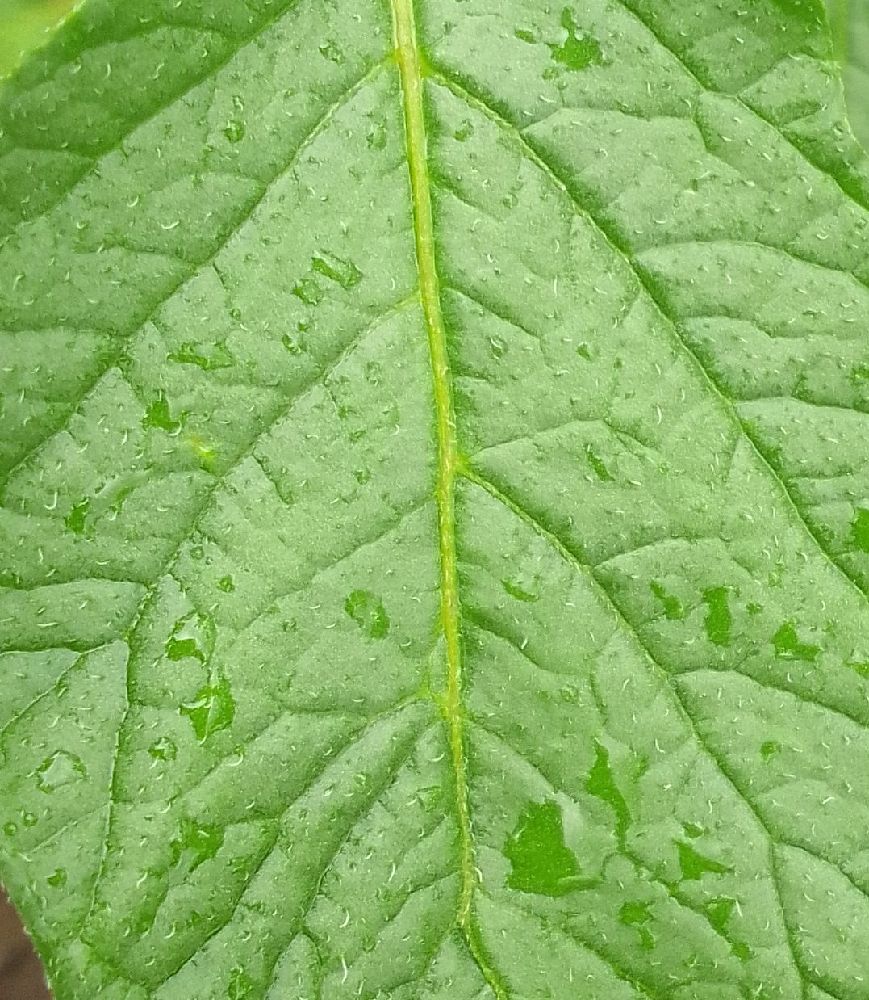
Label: Healthy